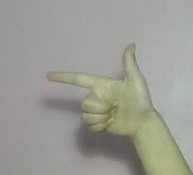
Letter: yaa